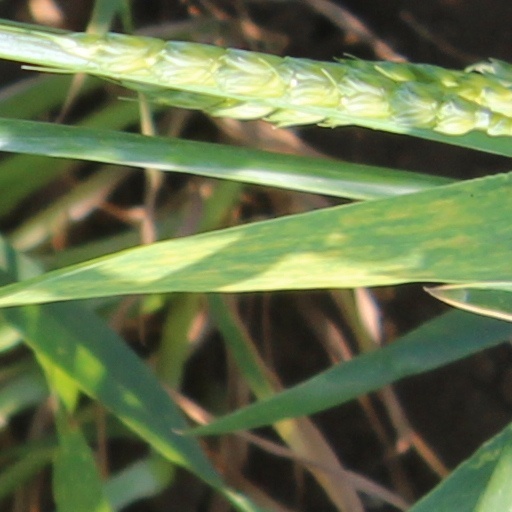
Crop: wheat